Sunday at Home

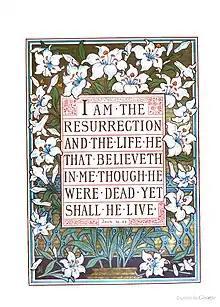
An example of a page with colour illustrations from an 1883 issue. The text of the Bible verse is illuminated with lilies and other decoration.

In 1862, the magazine began including colour illustrations, apparently the first penny weekly to do so.